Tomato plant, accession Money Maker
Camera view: bottom (45 deg); turntable rotation: 90 degrees
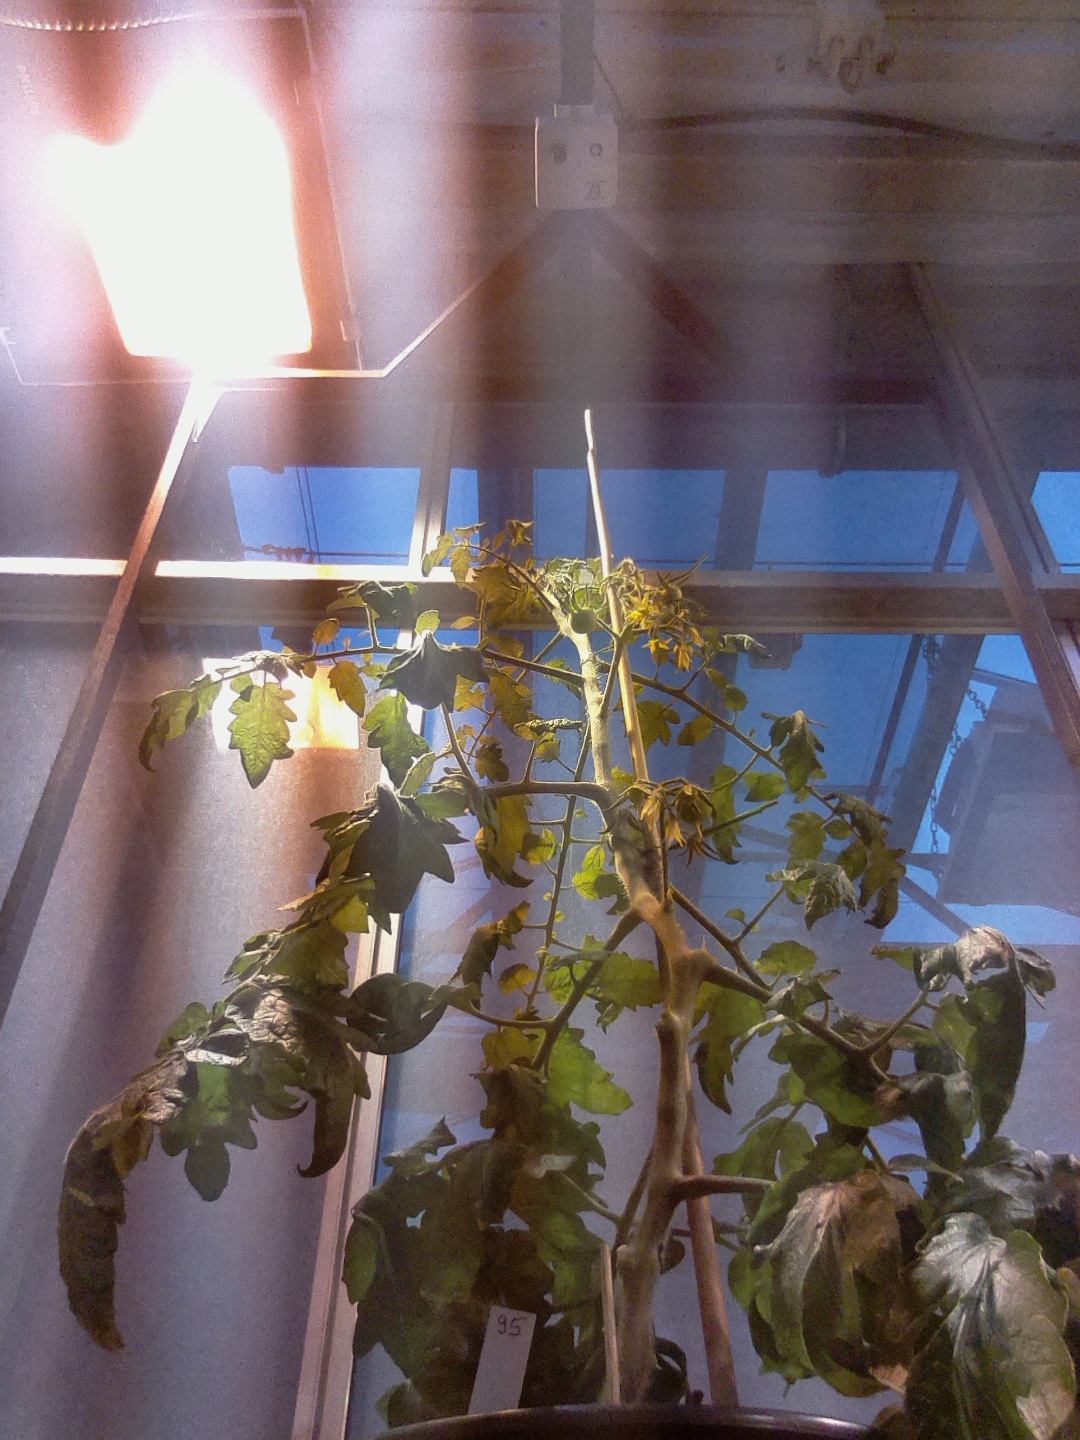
BBCH growth stage 71: 10%-20% of final fruit size